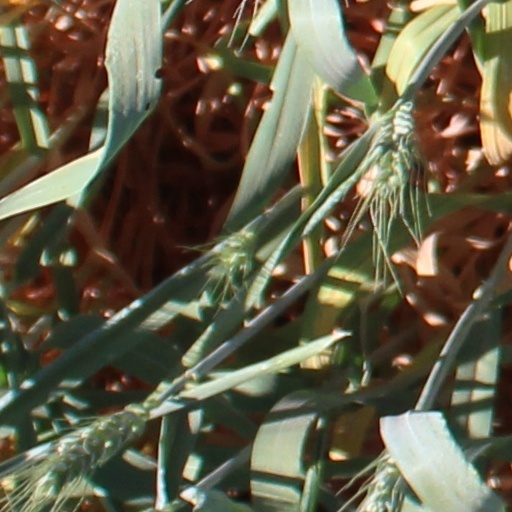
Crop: wheat